Esk Valley Railway (Scotland)

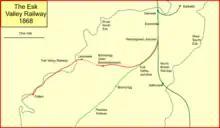
System map of the Esk Valley Railway

From 1860 local promoters negotiated with the North British Railway (NBR; the NBR was working the Peebles Railway) over the construction of a branch line to Polton from the Peebles line. At this time there was intense rivalry between the NBR and the Caledonian Railway, especially over retaining a monopoly of service in any geographical area while attempting to penetrate the rival's area. The NBR were quick to act in support of the line to Polton, fearing that the Caledonian would enter the district otherwise; indeed the Caledonian had published proposals to build a line into the area, from Slateford via Penicuik to Dalkeith. The NBR paid the parliamentary deposit for the bill to be presented. The Polton branch line became the Esk Valley Railway, and was authorised by the (26 & 27 Vict. c. cxcv) of 21 July 1863. It was to be two miles in length.